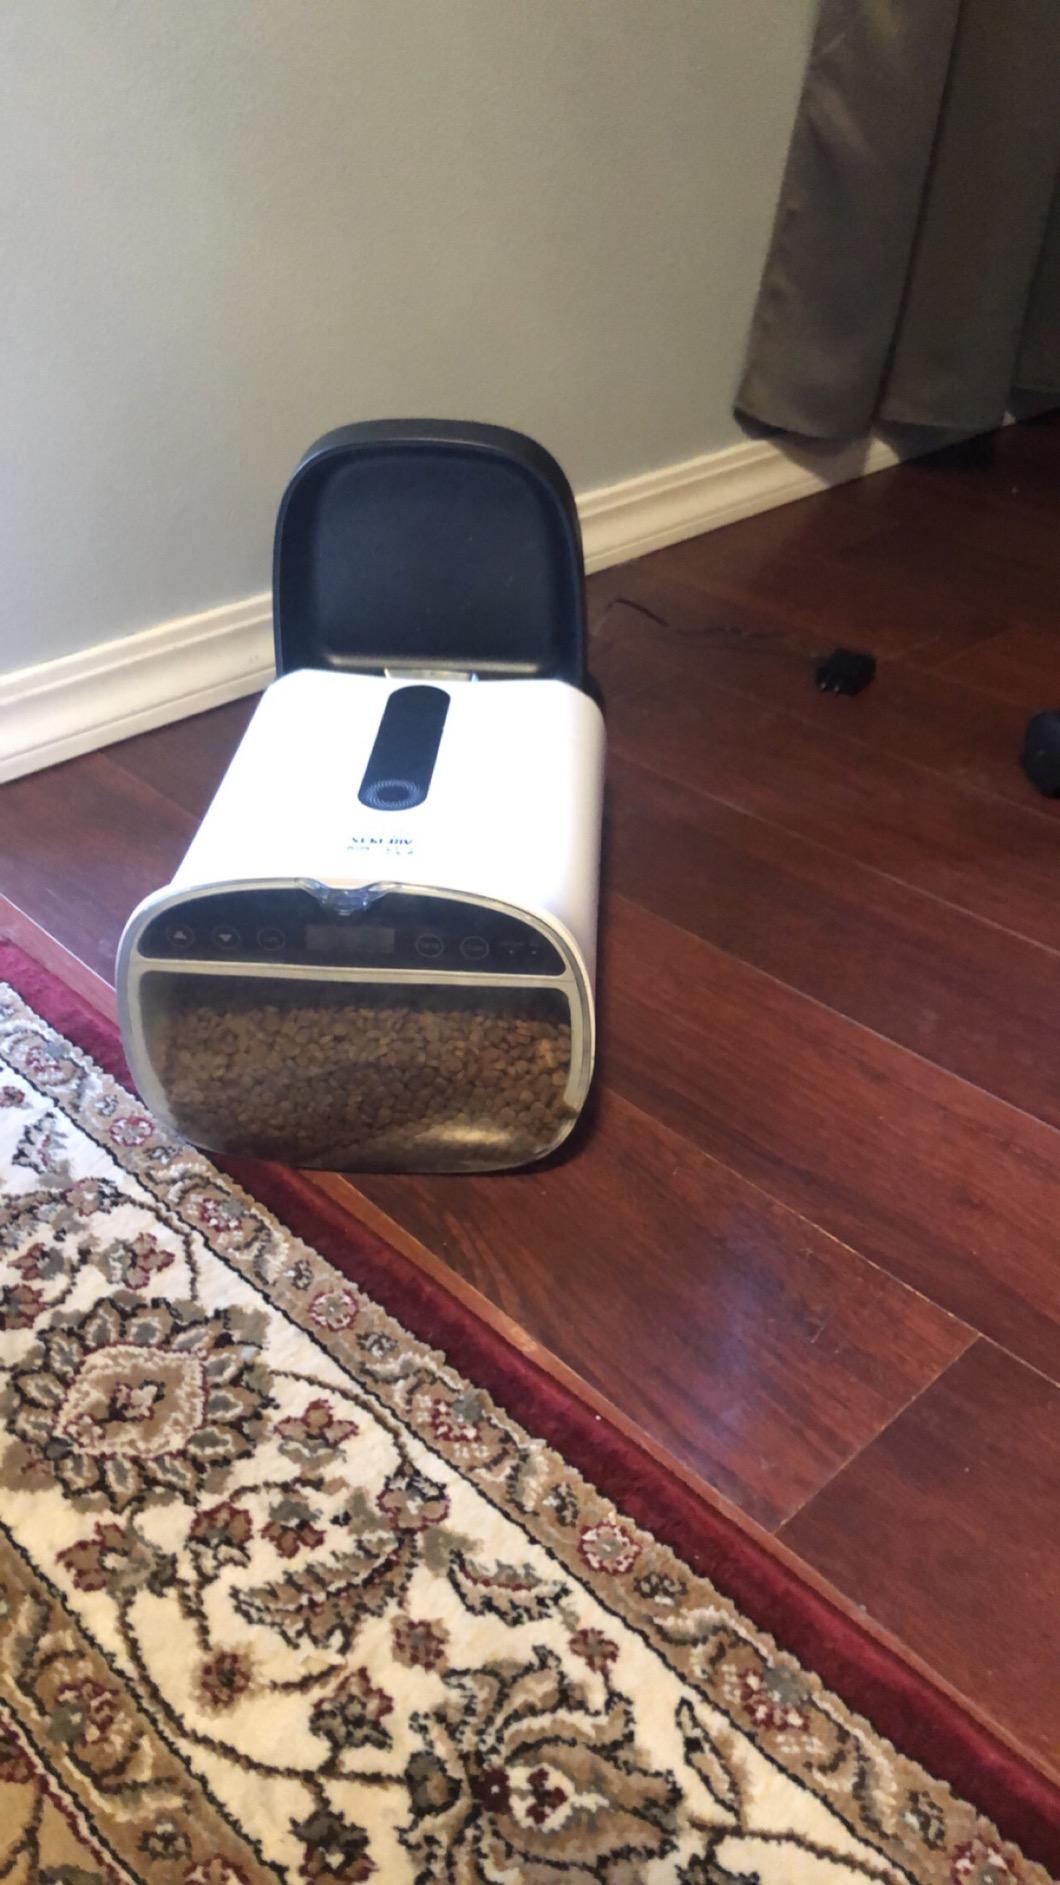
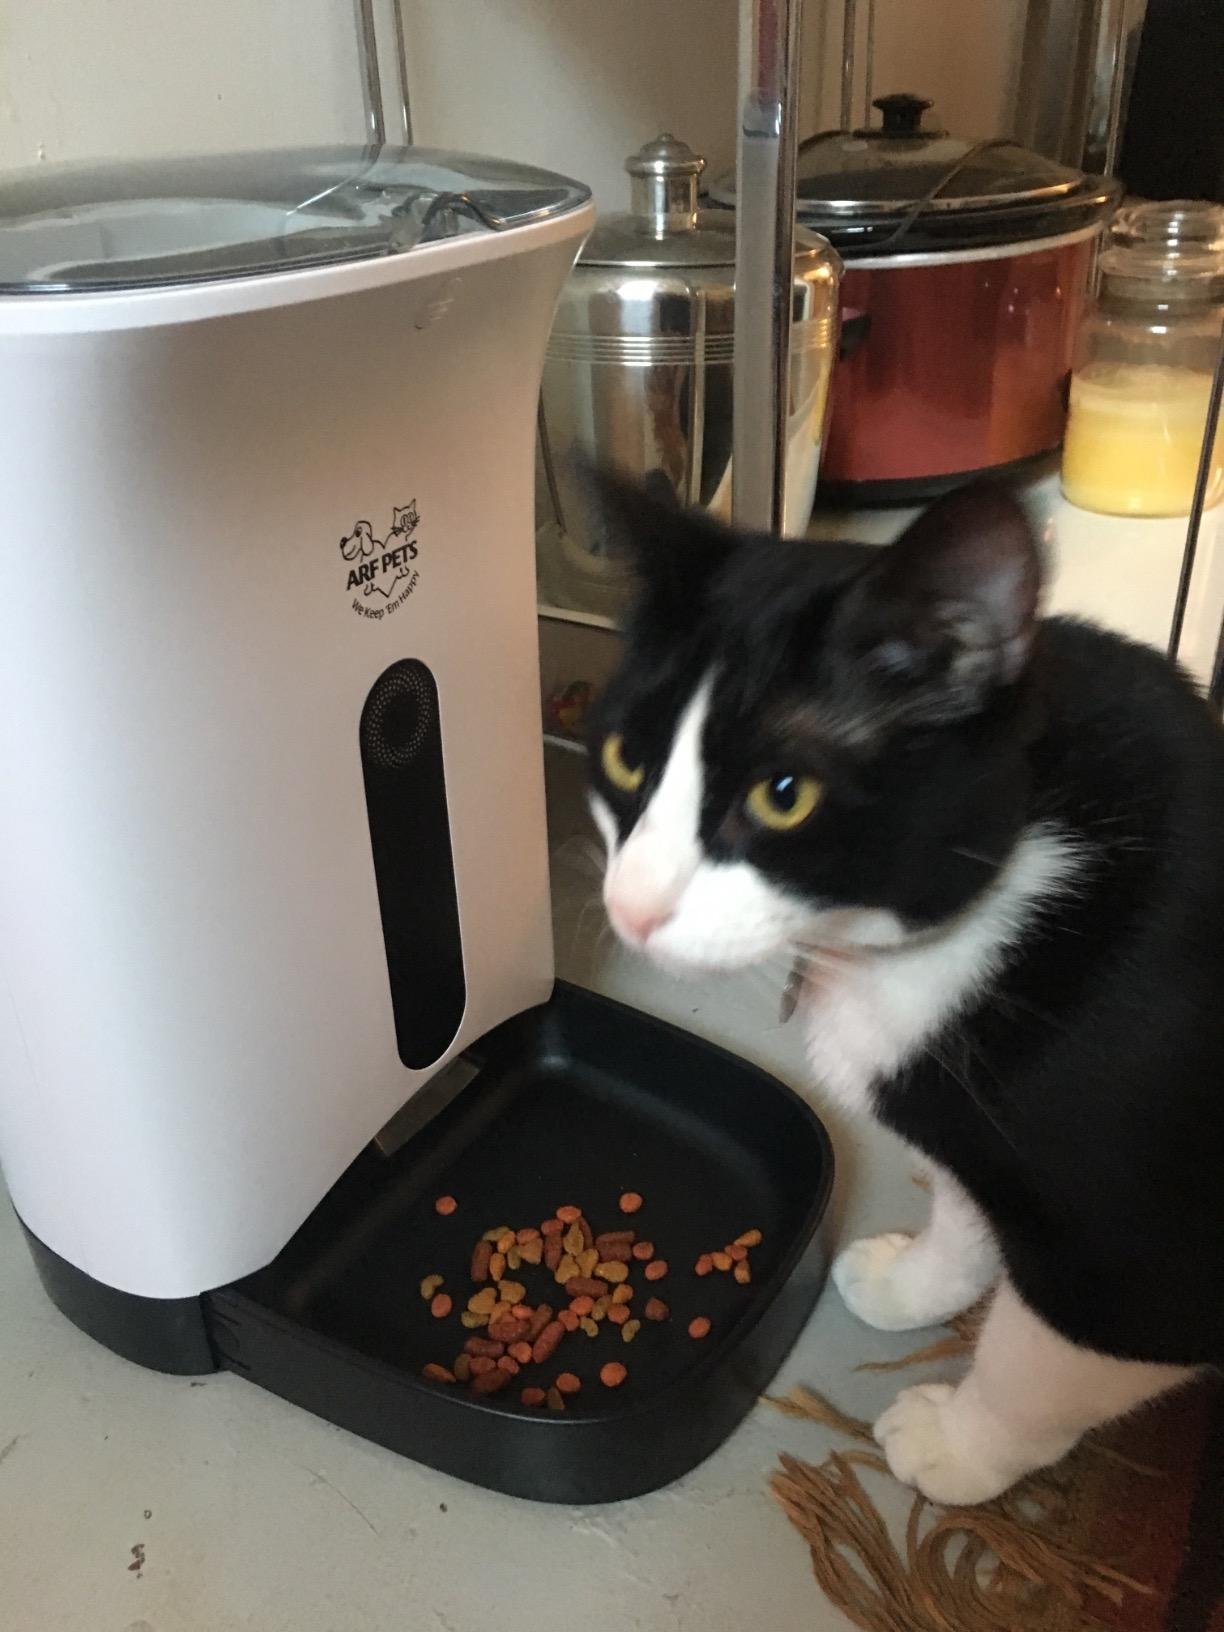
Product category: items_feeder
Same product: yes